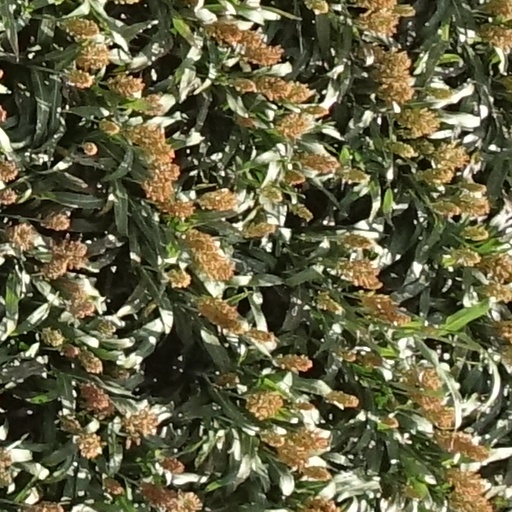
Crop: sorghum